Emperor Guangwu of Han

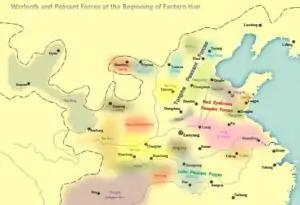
Situation of warlords and peasant forces at the beginning of Eastern Han dynasty

Liu Xiu would soon have a major problem on his hand, however, in winter 23, as he faced a pretender for the Han throne. A fortune teller in Handan named Wang Lang claimed to be actually named Liu Ziyu (劉子輿) and a son of Emperor Cheng. He claimed that his mother was a singer in Emperor Cheng's service, and that Empress Zhao Feiyan had tried to kill him after his birth, but that a substitute child was killed instead. After he spread these rumors among the people, the people of Handan began to believe that he was a genuine son of Emperor Cheng, and the commanderies north of the Yellow River quickly pledged allegiance to him as emperor. In the spring of AD 24, Liu Xiu was forced to withdraw to the northern city of Jicheng (modern Beijing). Not long after, he faced rebellions in his immediate vicinity, and was nearly killed by rebels who pledged allegiance to Wang. He reached two commanderies in modern central Hebei that were still loyal to Gengshi Emperor—Xindu (信都, roughly modern Hengshui, Hebei), whose governor was Ren Guang (任光), and Herong, (和戎, roughly part of modern Shijiazhuang, Hebei), whose governor was Pi Tong (邳彤). Ren's deputy Li Chong (李忠), Wan Xiu (萬脩) and Liu Zhi (劉植), who was powerful clan in the region, also joined him. Additionally, he began to make Liu Zhi persuade Liu Yang (劉楊) the Prince of Zhending, who held 100,000 troops, to join him. He entered into a political marriage with Guo Shengtong, the niece of Liu Yang, and combined his forces. He mobilized their forces and won some major battles against Wang's generals.